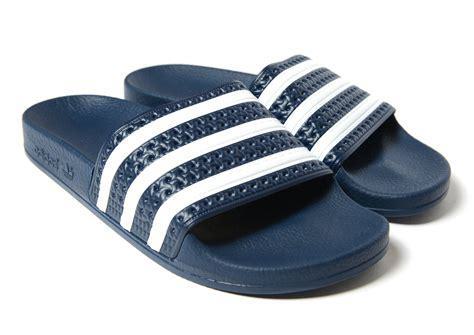
Brand: Adidas
Model: Adilette 22